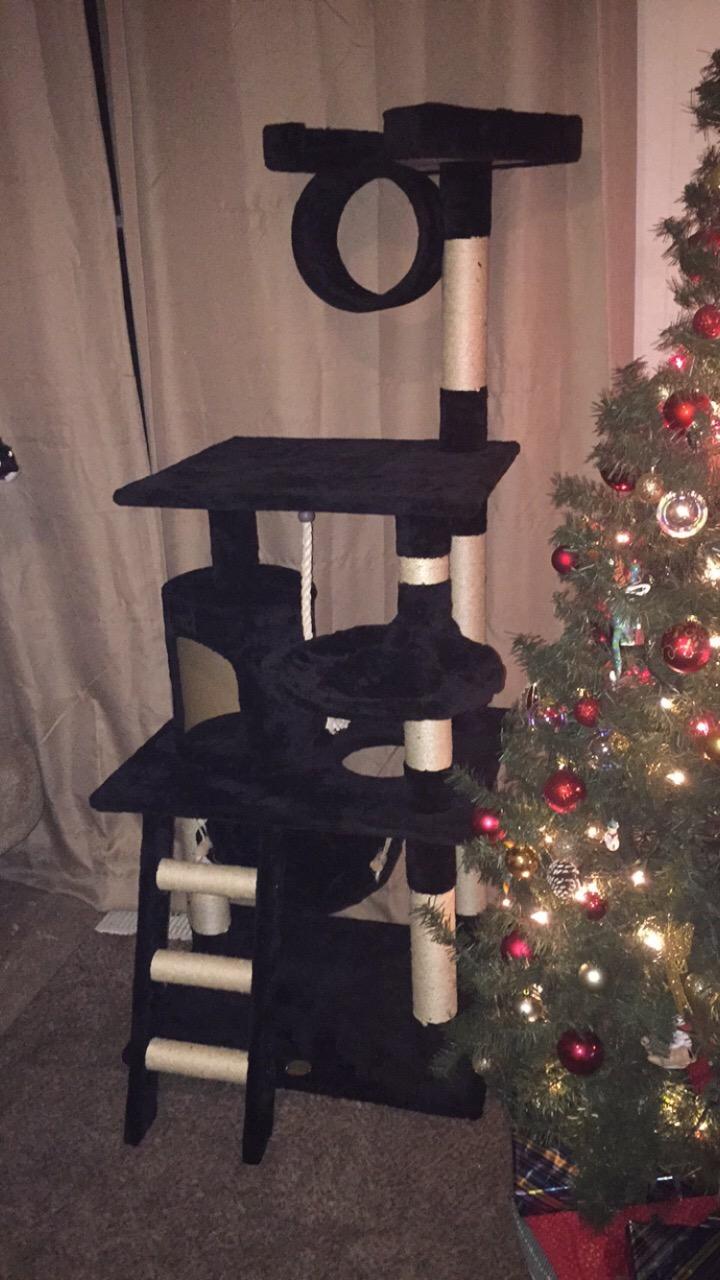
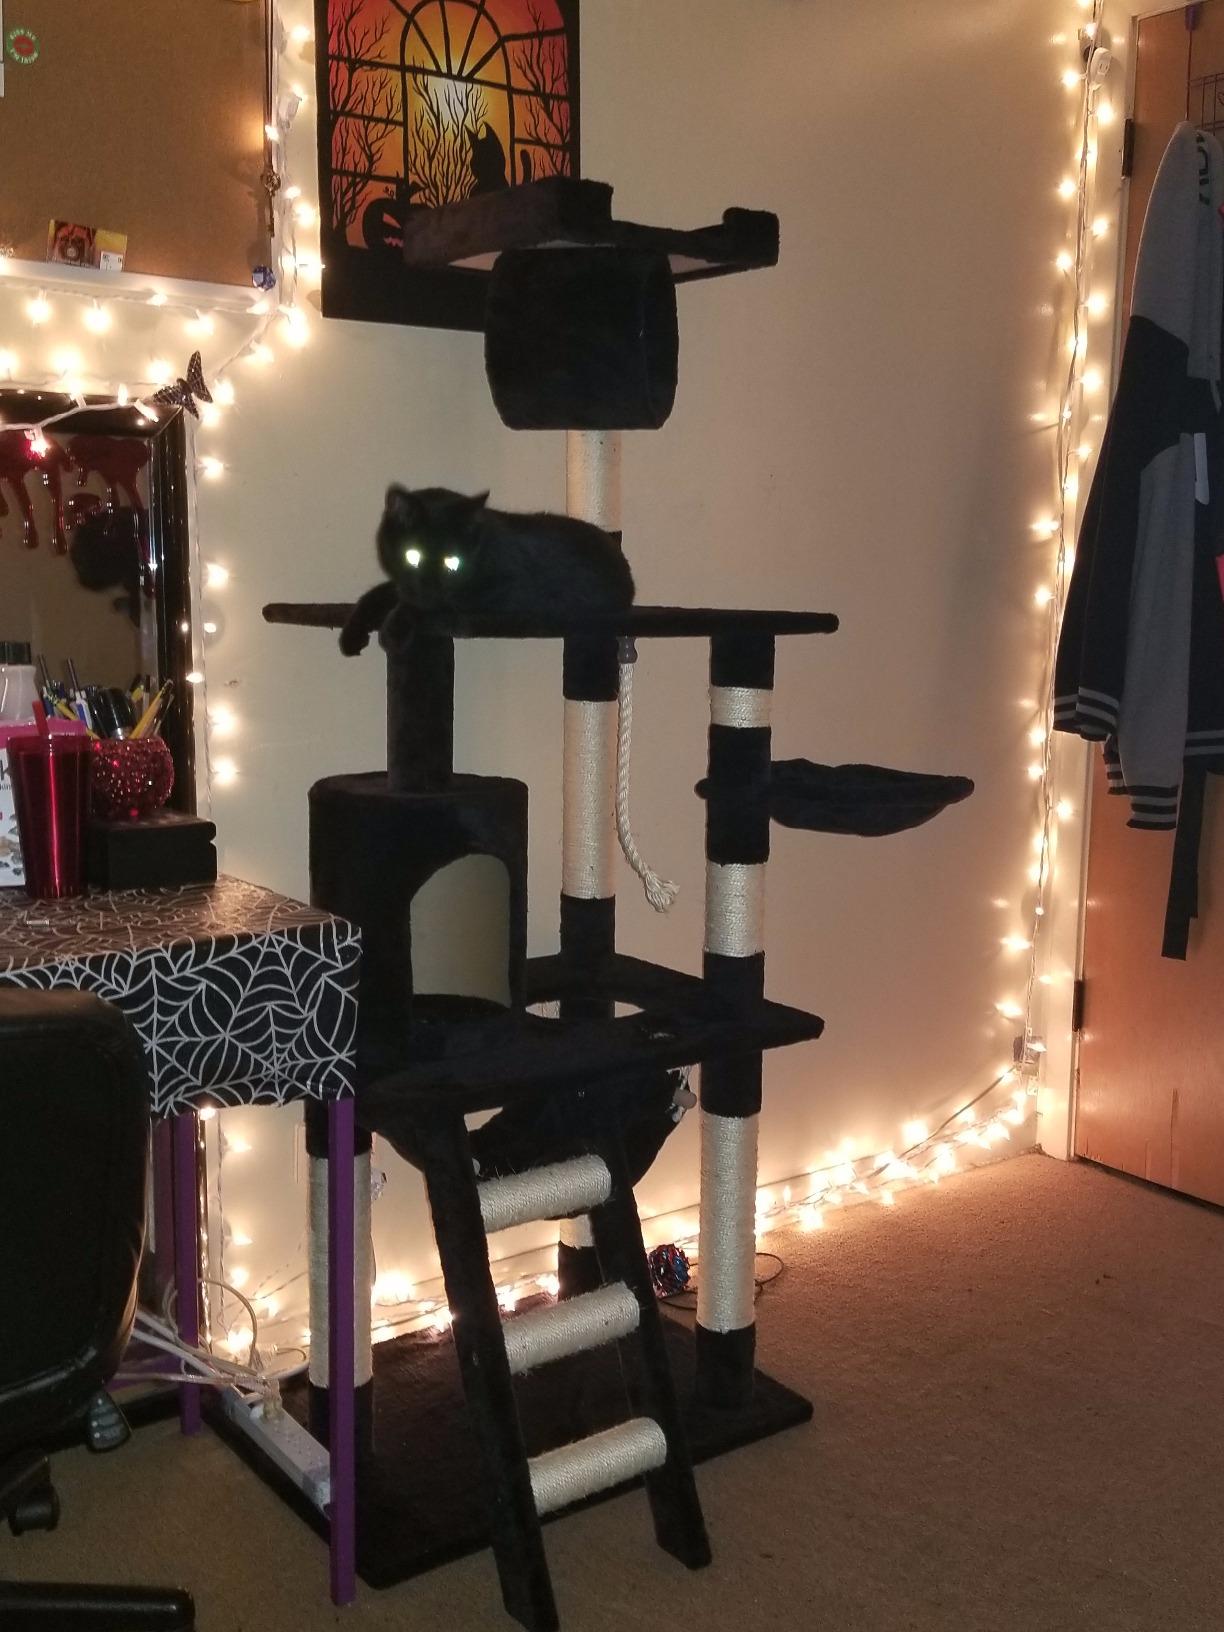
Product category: items_cat tree
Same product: yes